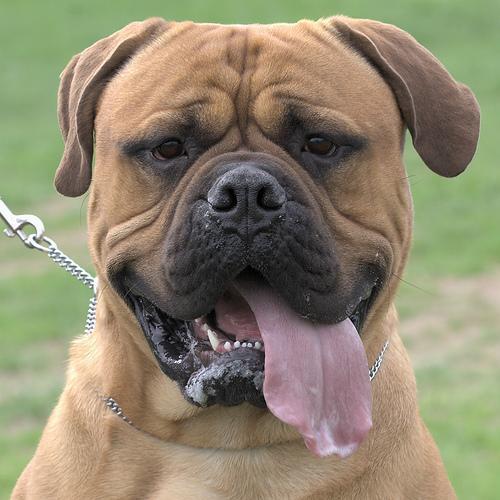
bull_mastiff